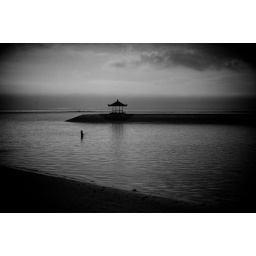
Fisherman in the water off the coast of Sanur